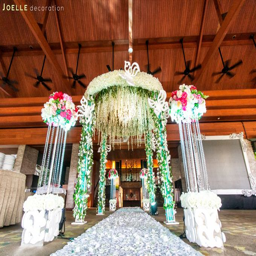
all i want is you by person